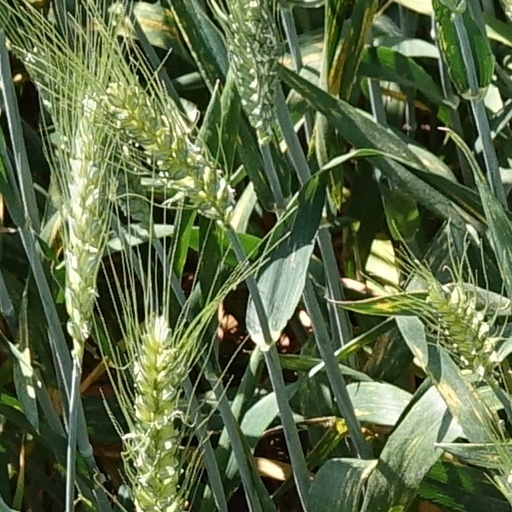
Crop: wheat